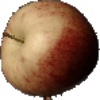
Label: red_apple